England runestones

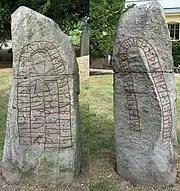
Both sides of DR 337

This runestone is one of the Lingsberg Runestones and was part of a paired monument with U 240. It is located on the courtyard of the estate Lingsberg in Uppland. It was raised by the grandchildren of Ulfríkr in commemoration of his receiving two danegelds in England. It is carved in runestone style Pr3.